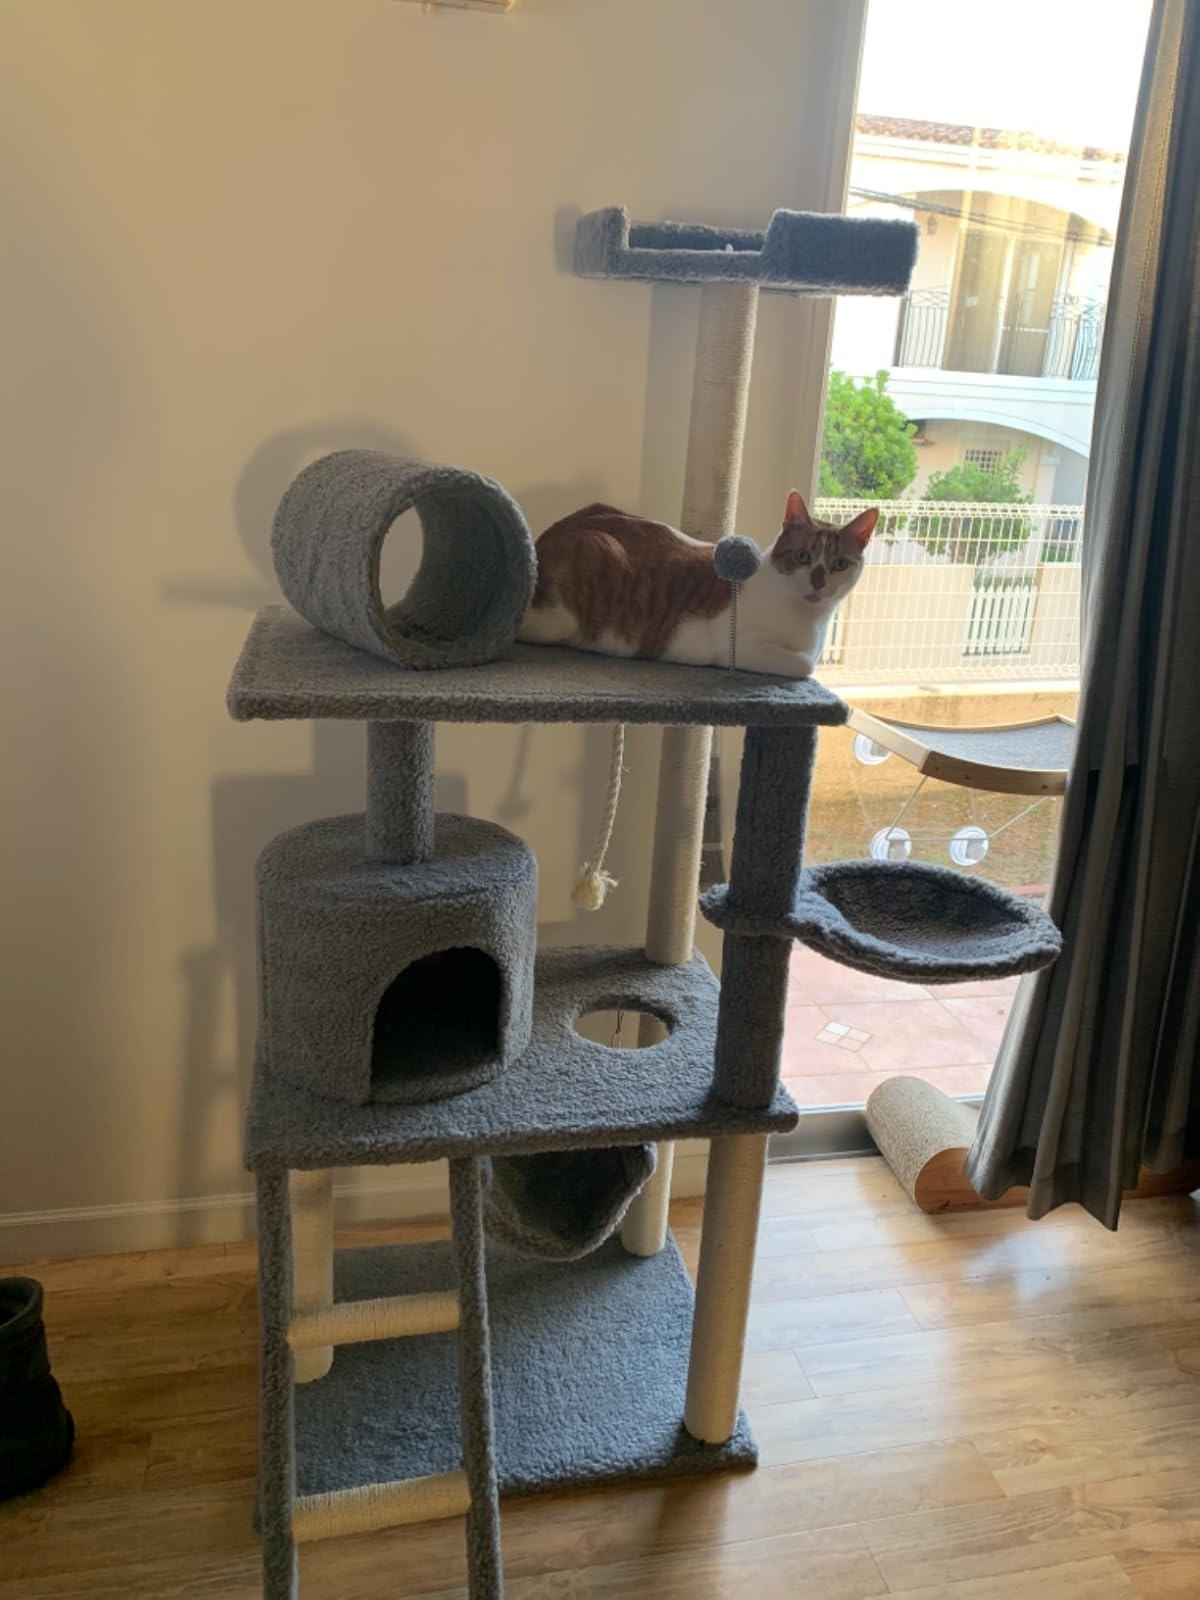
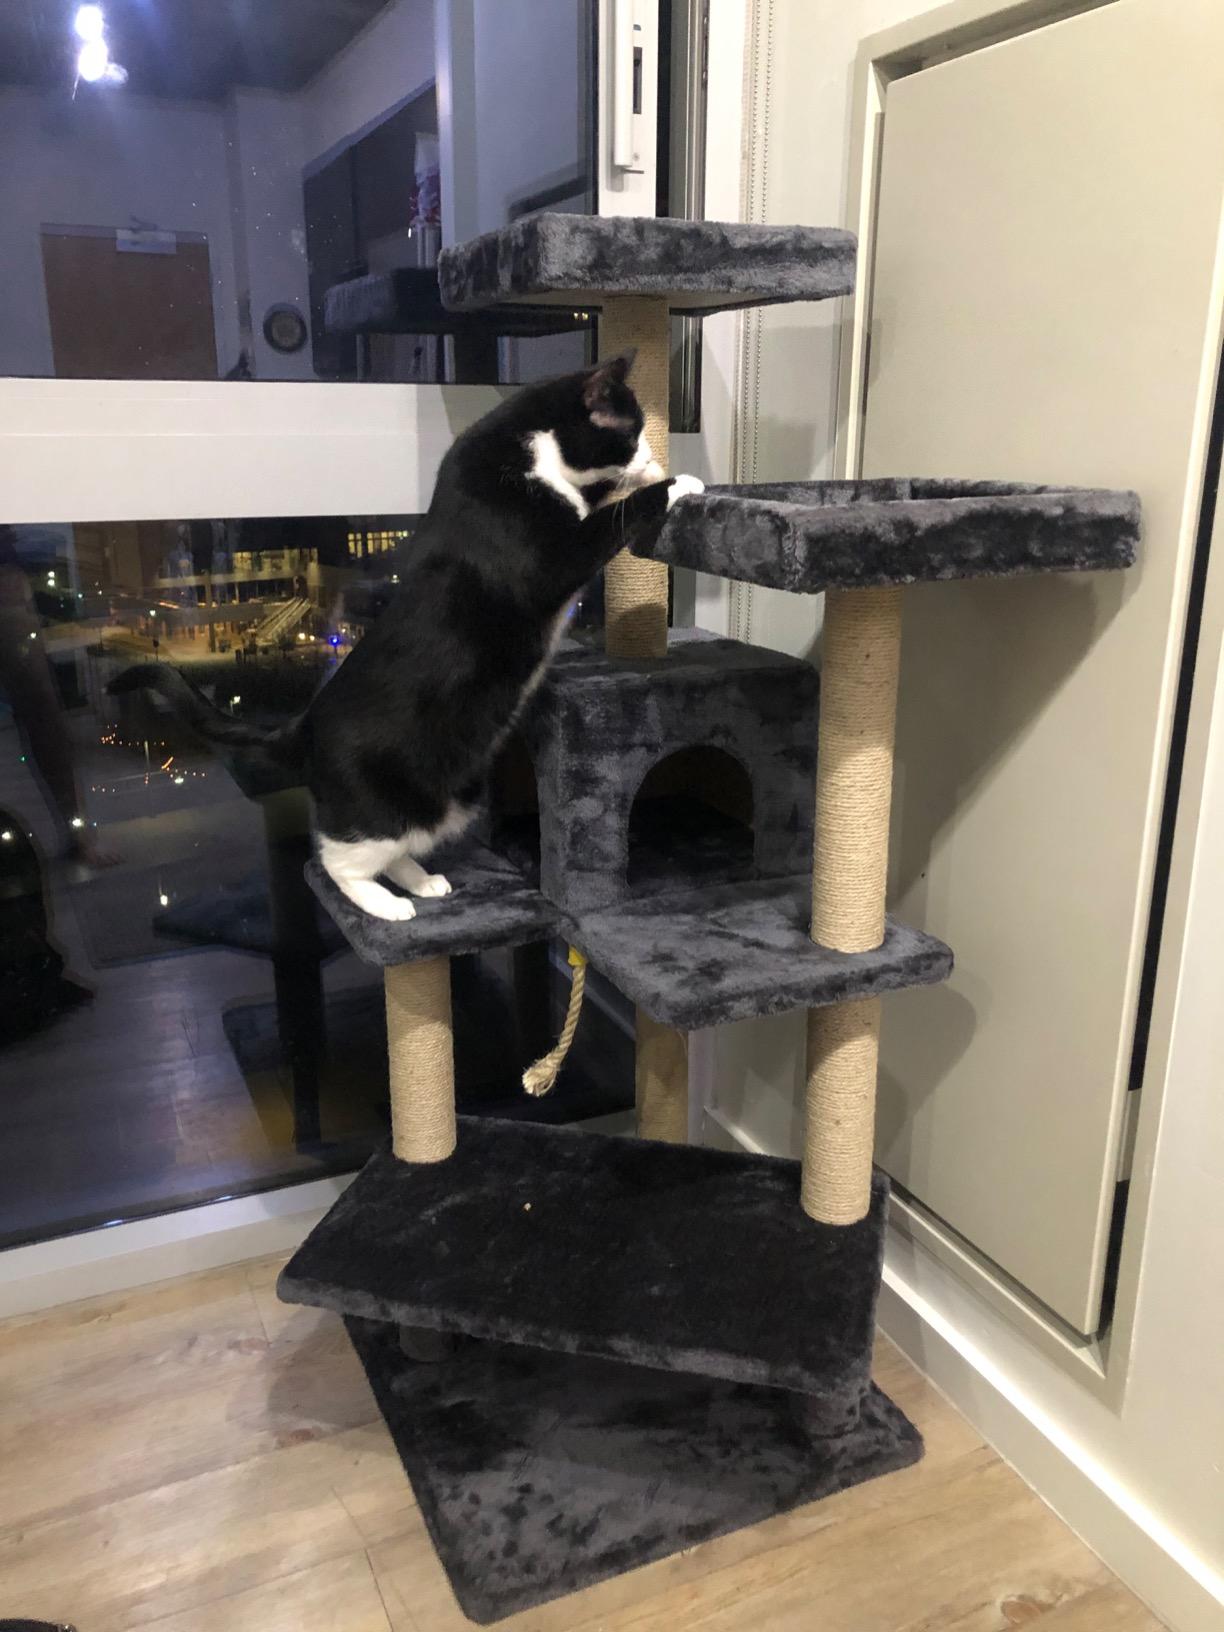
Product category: items_cat tree
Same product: no